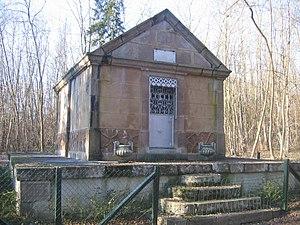
Tombeau de Georges Gallay (1812-1880)
Neuilly-en-Donjon est une commune française, située dans le département de l'Allier en région Auvergne-Rhône-Alpes.